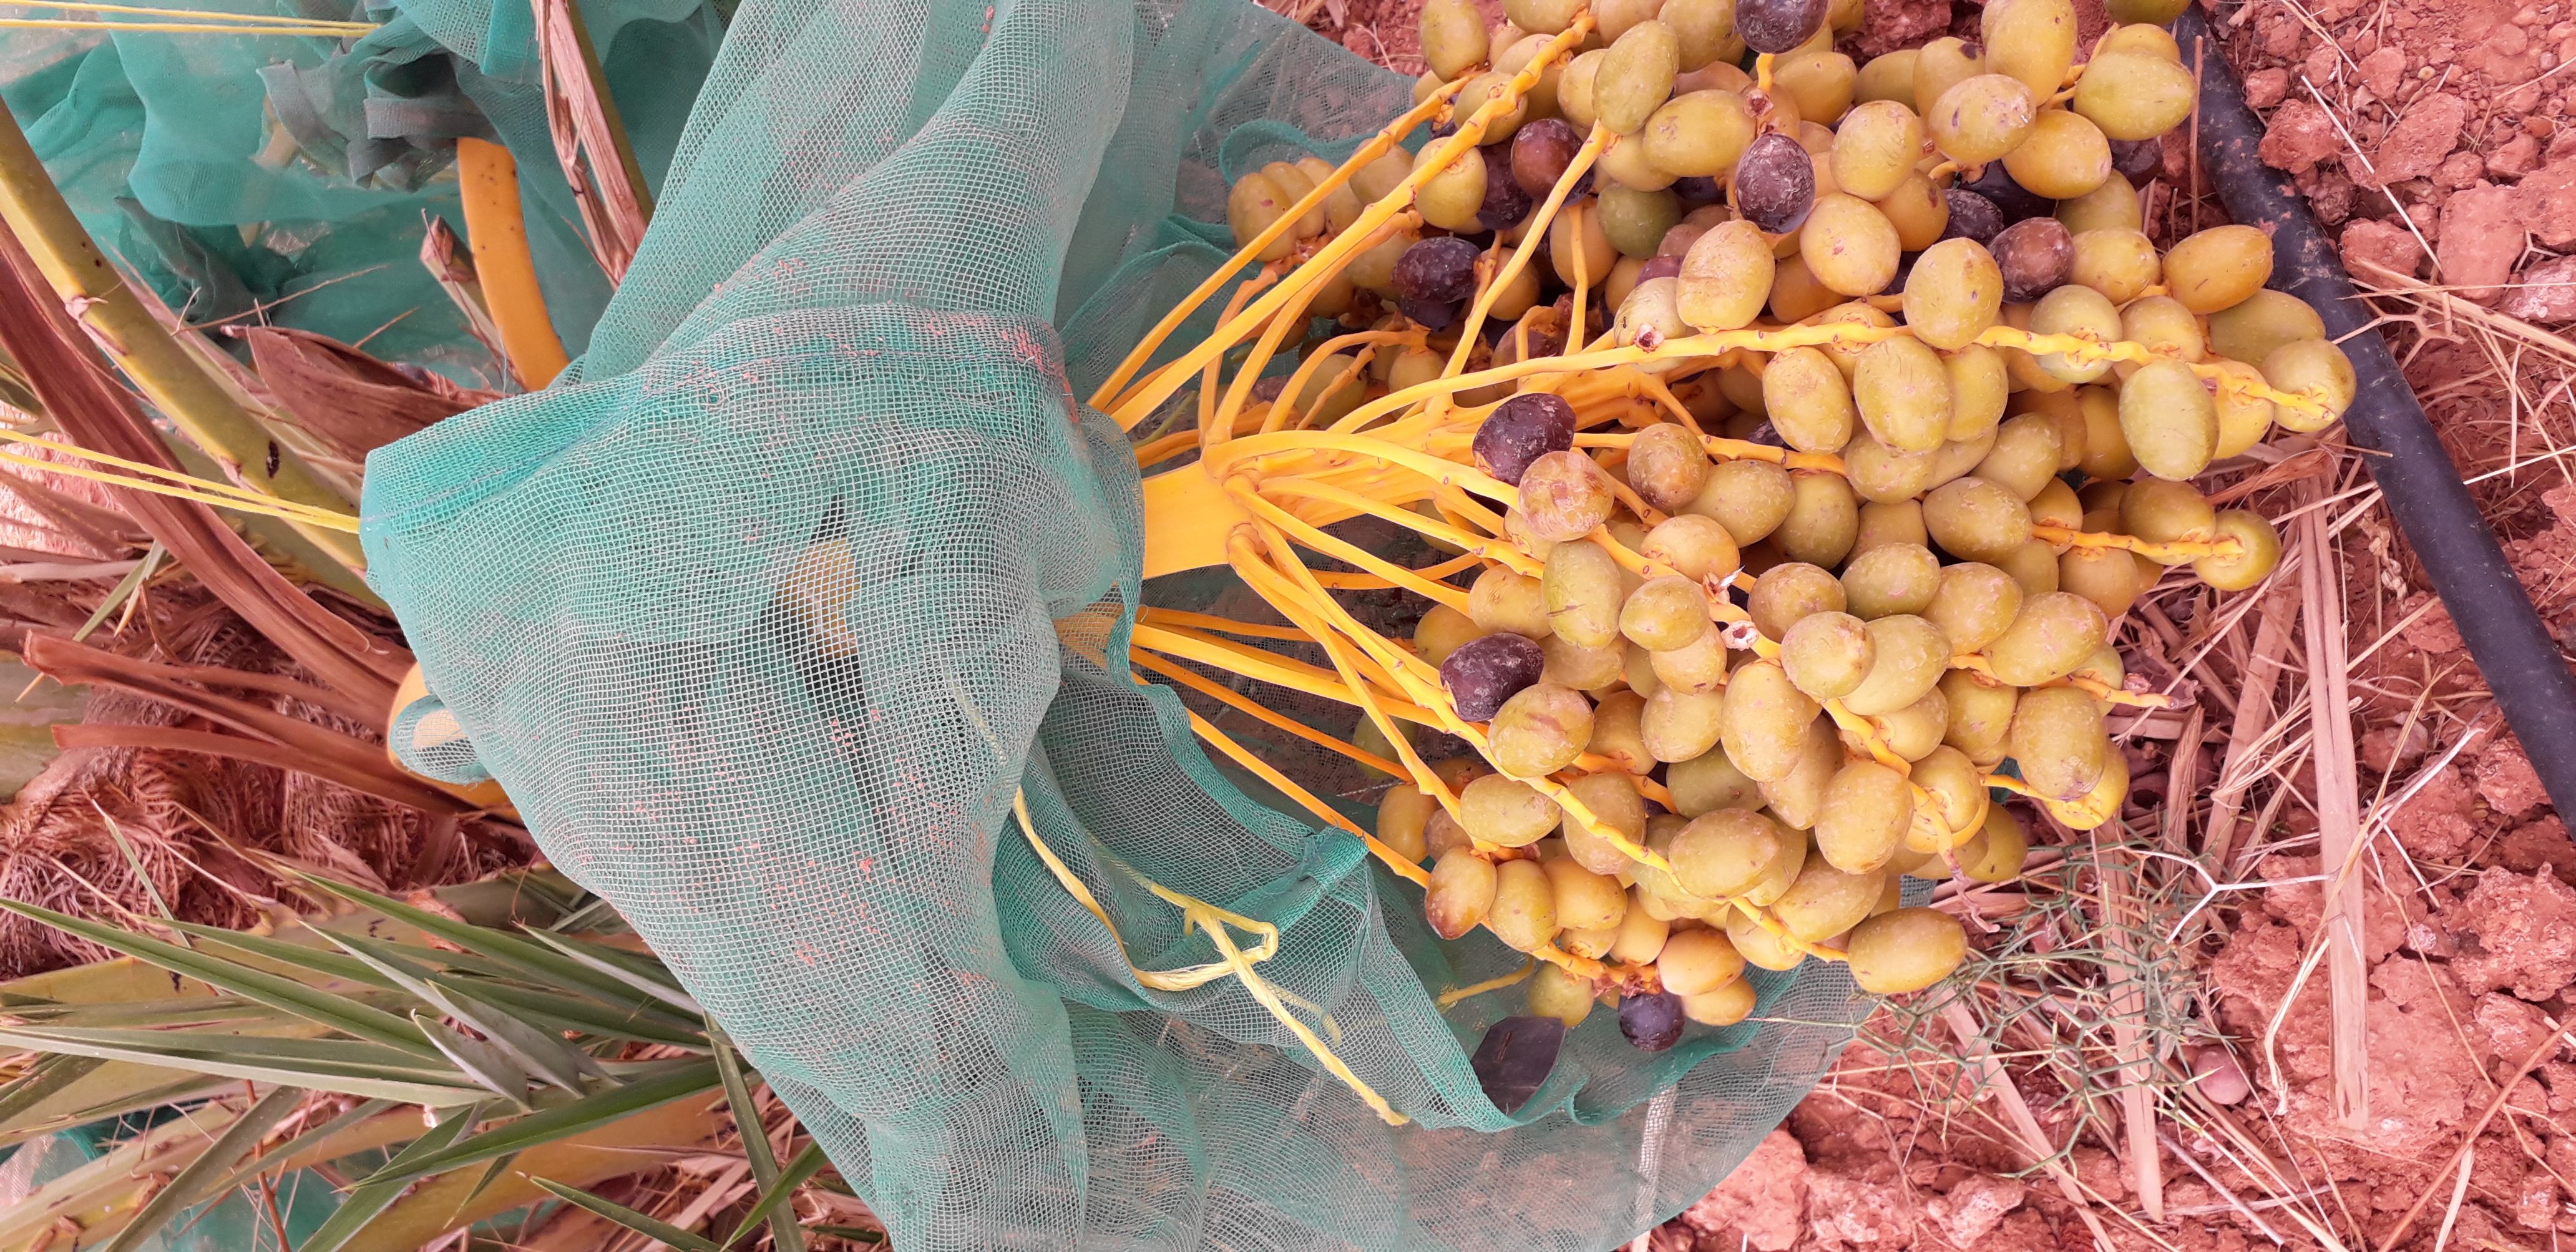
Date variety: kholt